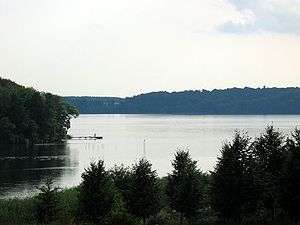
Furesø
Furesøen 2005 - Set fra øst ved Næsseslottet
Furesøen 2005 - Set fra øst ved Næsseslottet
Furesø, der er Danmarks dybeste sø, ligger i Nordsjælland ca. 12 km i luftlinje fra Københavns centrum. Den ejes af Miljøministeriet og administreres af Naturstyrelsens lokale enhed i Østsjælland. Den er en del af Mølleå-systemet, samt den største sø i dette system. Søen tilføres vand fra Mølleåen, som udspringer i afløbet fra Bastrup sø og løber gennem Farum sø, før den kommer ind i Furesø ved Fiskebæk og løber ud ved Frederiksdal, og videre til Lyngby sø og Bagsværd sø, før den efter 40 km ender i Øresund. Desuden tilføres vand til Furesø via en kanal fra Vejlesø.